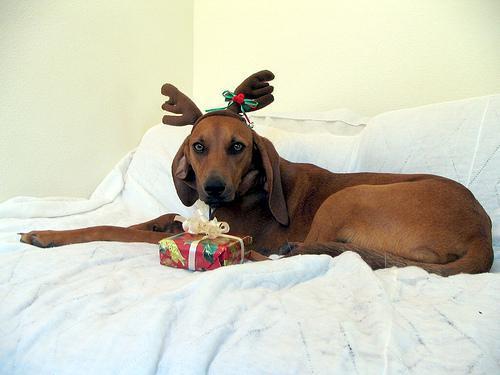
redbone